Indiana University Bloomington

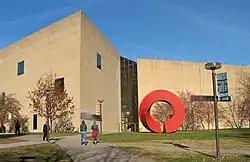
Eskenazi Museum of Art

Indiana University Auditorium is a 3,200 seat performing arts venue situated in IU's Fine Arts Plaza alongside the Lilly Library and the Eskenazi School of Art, Architecture + Design.